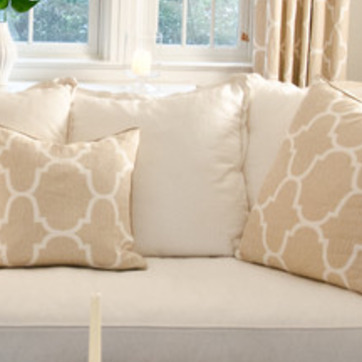
Material: fabric